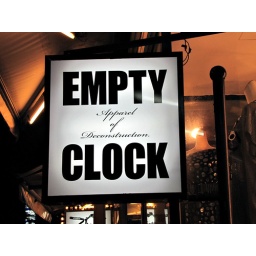
Sign in street market in Taipei